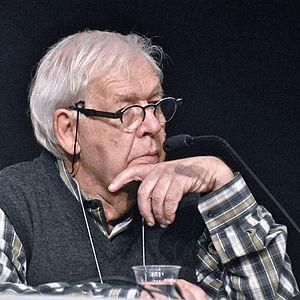
Denis Vaugeois, lors du Salon international du livre de Québec 2012
Denis Vaugeois, né le 7 septembre 1935 à Saint-Tite, est un historien, un éditeur et un homme politique québécois.